Tørris Heggelund

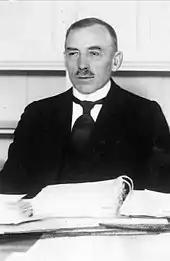
Tørris Heggelund, c. 1935

Heggelund was born in Etne and settled in Kristiansand.